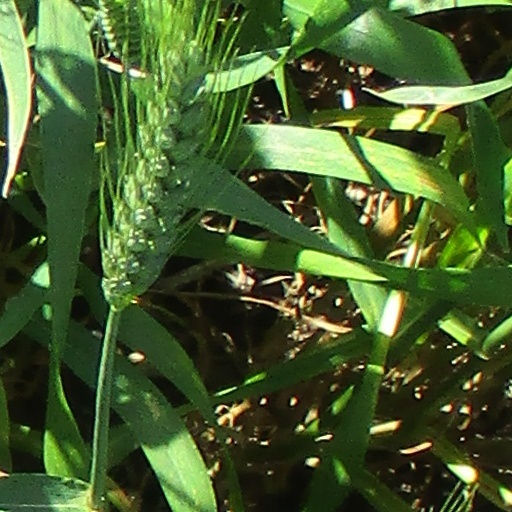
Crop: wheat